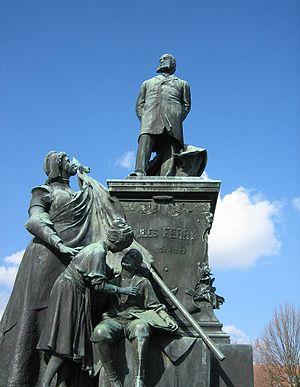
Statue de Jules Ferry à Saint-Dié-des-Vosges (88100) France
Liste non exhaustive de personnalités liées à la ville française de Saint-Dié-des-Vosges.
Jules Ferry, né le 5 avril 1832 à Saint-Dié et mort le 17 mars 1893 à Paris, est un homme d'État français.
La colonisation est une expression utilisée dans différents contextes, mais toujours dans le sens du peuplement et de l’occupation d'un espace. À l'origine, il s'agissait de décrire des processus historiques et des faits qui ont varié au cours de l'histoire. Enjeu majeur à l'origine de la géopolitique mondiale et pièce majeure de l'Histoire, la colonisation désigne alors la conquête de territoires et son peuplement par un pays. Cependant, la biogéographie du XIXᵉ siècle a utilisé le terme pour décrire ce type de relation de tout être vivant dans son milieu naturel, notamment les animaux, les plantes, et les micro-organismes. Un autre sens est l'action de mise en tutelle d'un territoire moins développé et peu peuplé par les ressortissants d'une métropole. Le but pouvant être de l'occuper et d'en exploiter les richesses. En pratique, les processus de colonisation ont pu être de caractère économique, politique, militaire ou culturel, ou se manifester d'autres manières ; voire se développer de manière violente ou pacifique.
Saint-Dié-des-Vosges est une commune française, chef-lieu de la Déodatie et d’arrondissement du département des Vosges. Située dans la région historique et culturelle de Lorraine, la commune fait maintenant partie de la région administrative Grand Est.